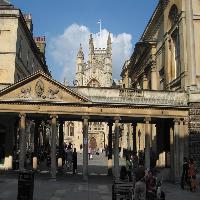
Weather: sun or clear